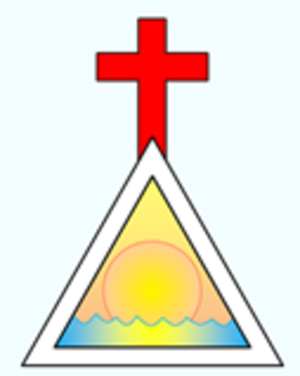
Hermetic Order of the Golden Dawn
Ordenens våben
Hermetic Order of the Golden Dawn er en hemmelig okkult orden, som den kendte okkultist Aleister Crowley tilsluttede sig i 1898. Lederen af Golden Dawn var MacGregor Mathers, han var ikke imponeret over Crowley, de ragede uklar, og Crowley brød med Golden Dawn og oprettede sin egen orden kaldet Argentum Astrum eller Sølvstjernen.